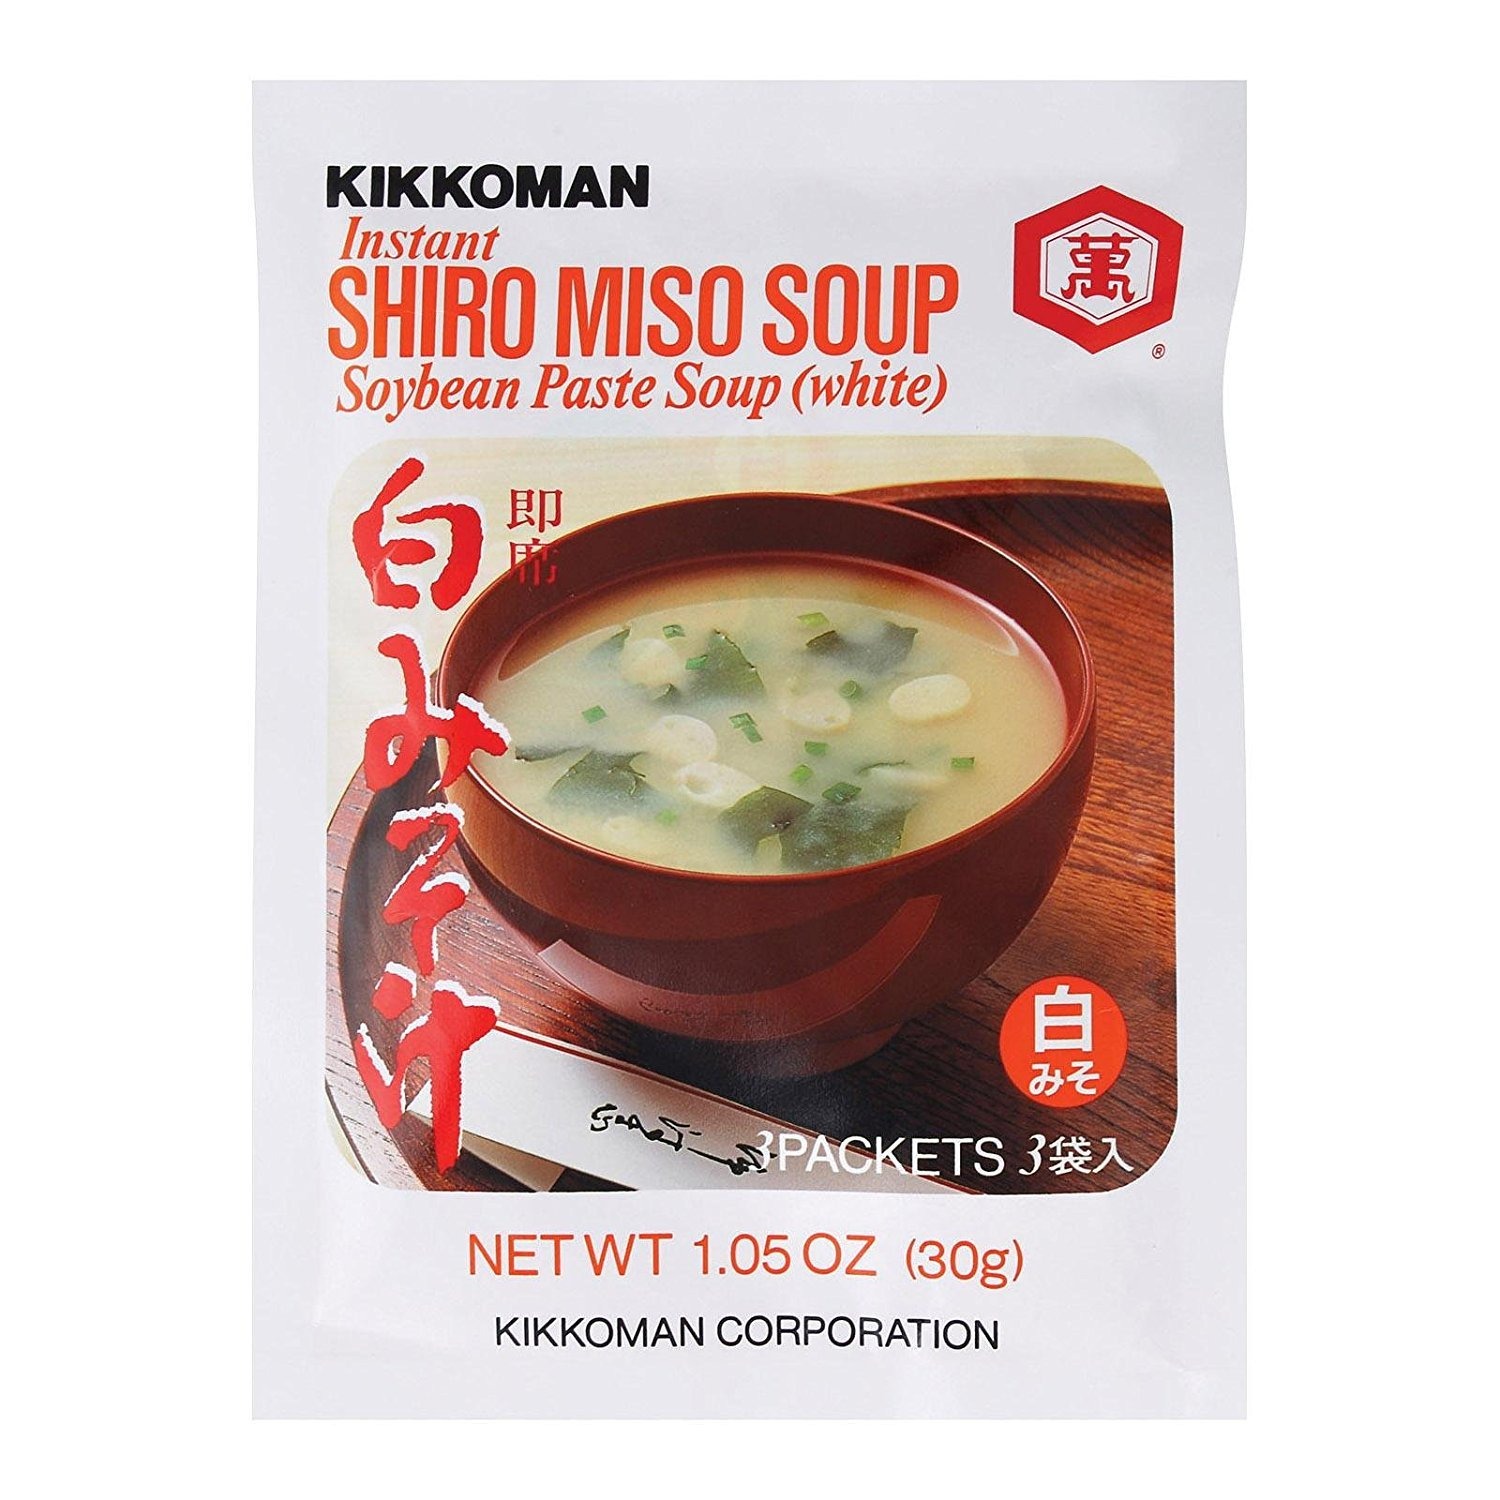
Item Name: Kikkoman Soup - Instant Shiro Miso - Case Of 24 - 1.05 Oz24
Value: 25.2
Unit: Fl Oz

Price: 7.95